D.H. Anderson House

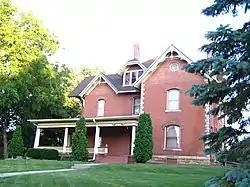

The D.H. Anderson House is a historic house located at 315 East Locust in Maquoketa, Iowa.